John Graham, 1st Viscount Dundee

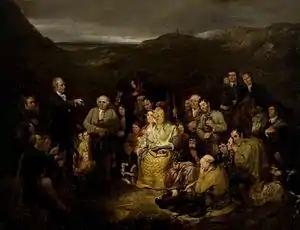
Conventicle field meeting held by Presbyterian dissidents; Claverhouse was employed in their suppression

As a result of the Wars of the Three Kingdoms, many in both Scotland and England viewed standing armies as a threat to individual liberty and society itself. Lack of opportunities at home meant those like Claverhouse who wanted a military career joined units in foreign service, such as the French Irish Brigade or the Dutch Scots Brigade. Loyalties were often based on religion or personal relationships, while officers frequently moved between armies; Marshal Turenne (1611–1675), considered the greatest French general of his time, was a Protestant who served in the Dutch army from 1625 to 1630 before changing allegiance.